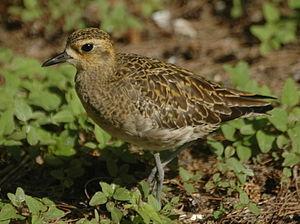
Cette liste a été établie à partir d'ouvrages et d'articles des années 1990 sur l'avifaune malgache. L'avifaune de Madagascar comprend 294 espèces dont 107 endémiques, 30 espèces menacés selon la classification de L'UICN.